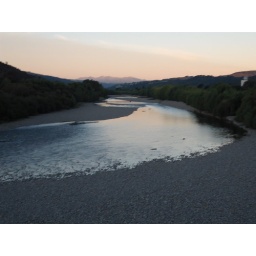
Observing up the Hutt river from the Kennedy good bridge in Lower Hutt